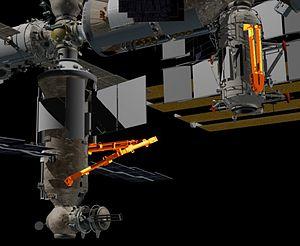
Le bras télémanipulateur européen, ou en anglais European Robotic Arm, est un bras robotique de manipulation destiné à la Station spatiale internationale.